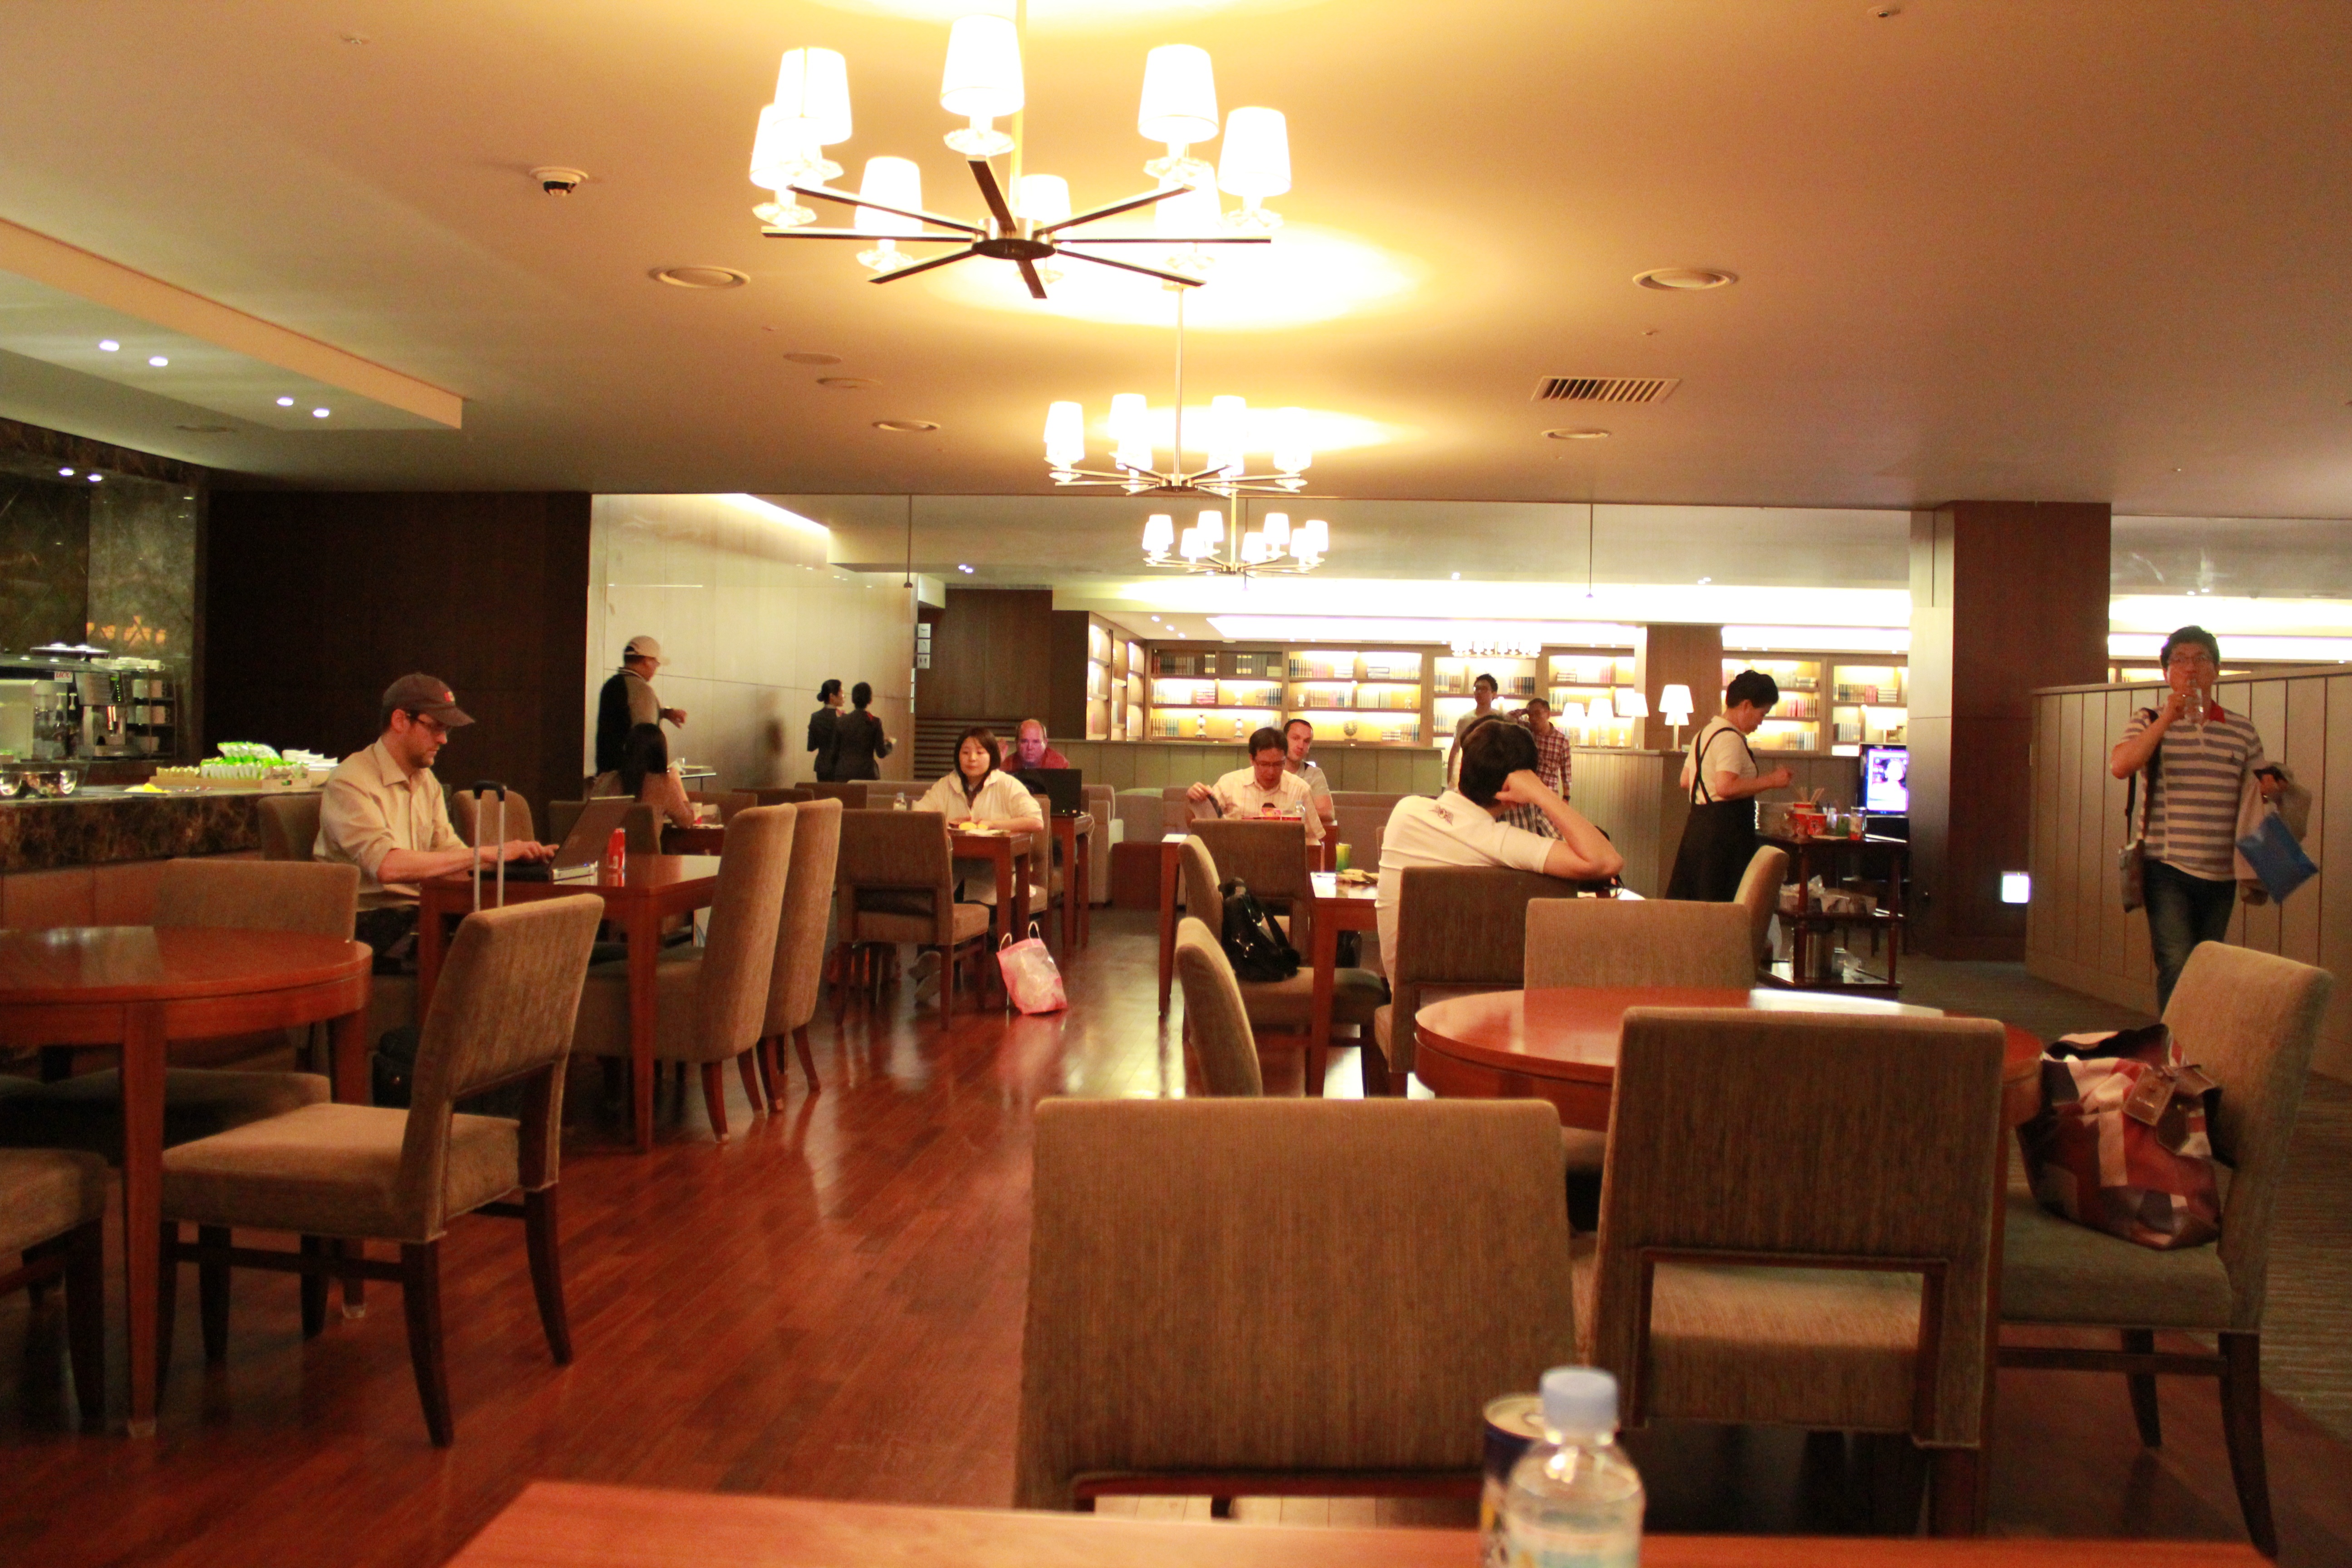
cafe, restaurant, airport, meal, lounge, interior design, asiana, function hall